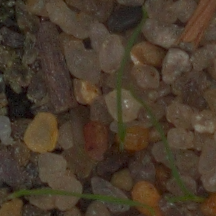
Label: loose_silkybent